Beagle Boys

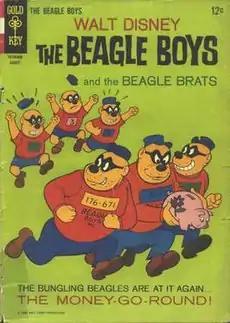
"The Beagle Boys" #3 (1966).

From 1964 to 1979 the Beagle Boys had their own comic book title, "The Beagle Boys", published by Gold Key Comics, which continued from 1979 to 1980 under the name "The Beagle Boys Versus Uncle Scrooge".